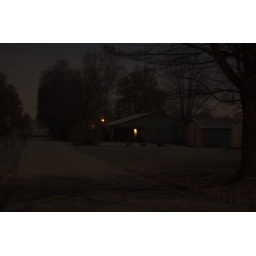
Here's the street in front of our house and that's my grandparent's house.